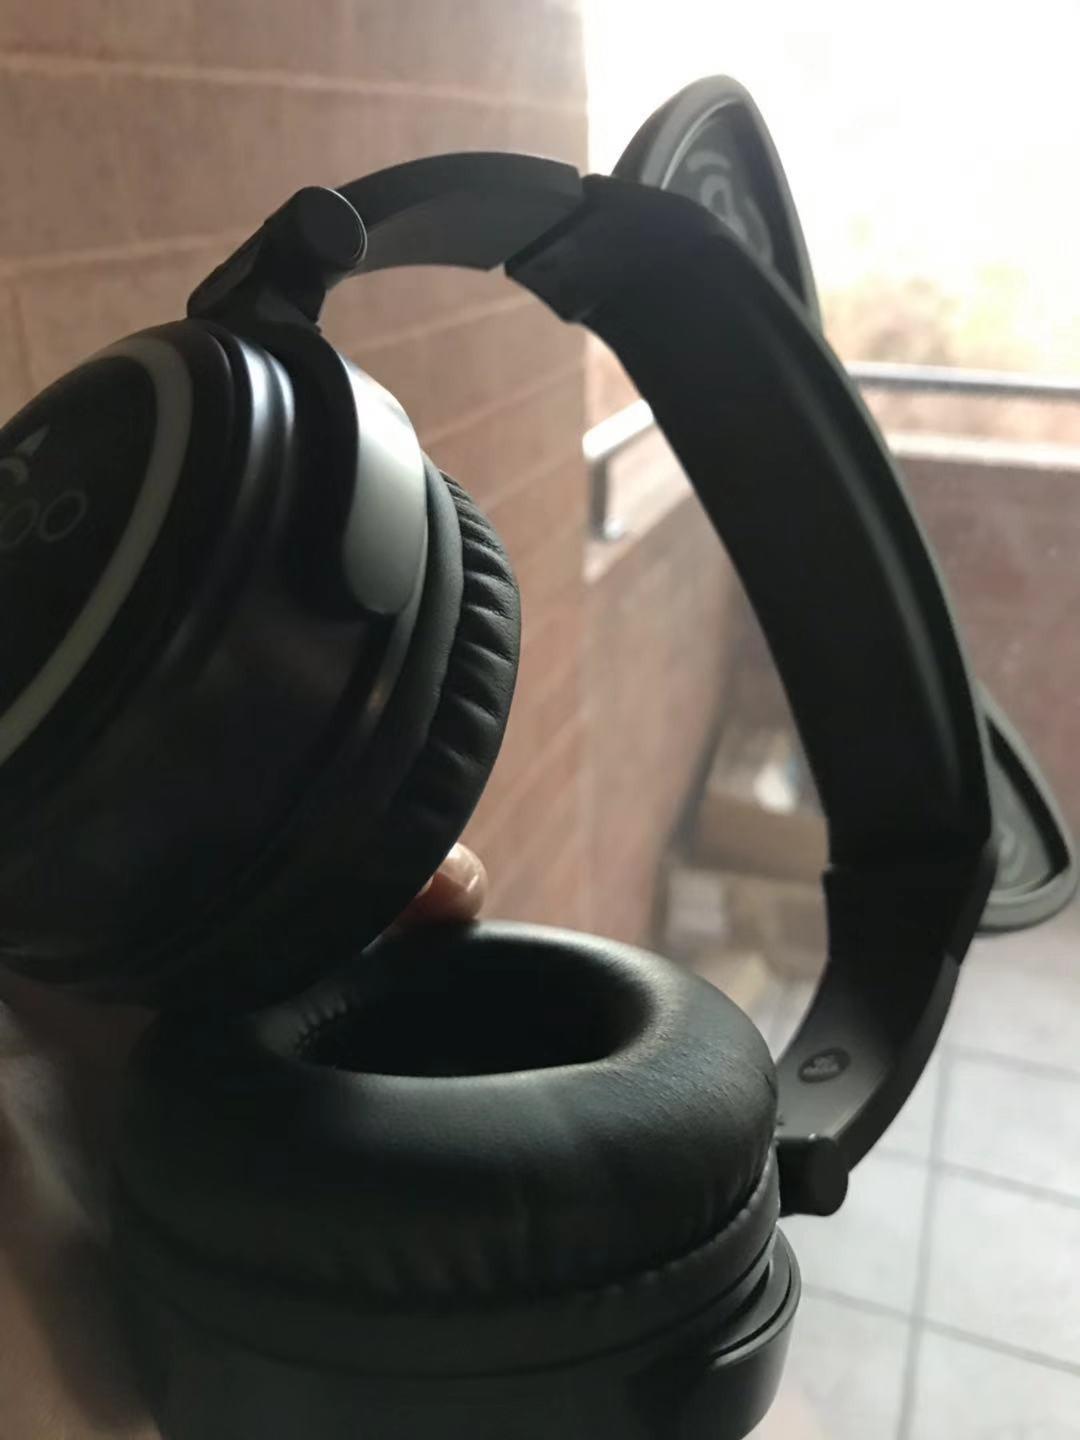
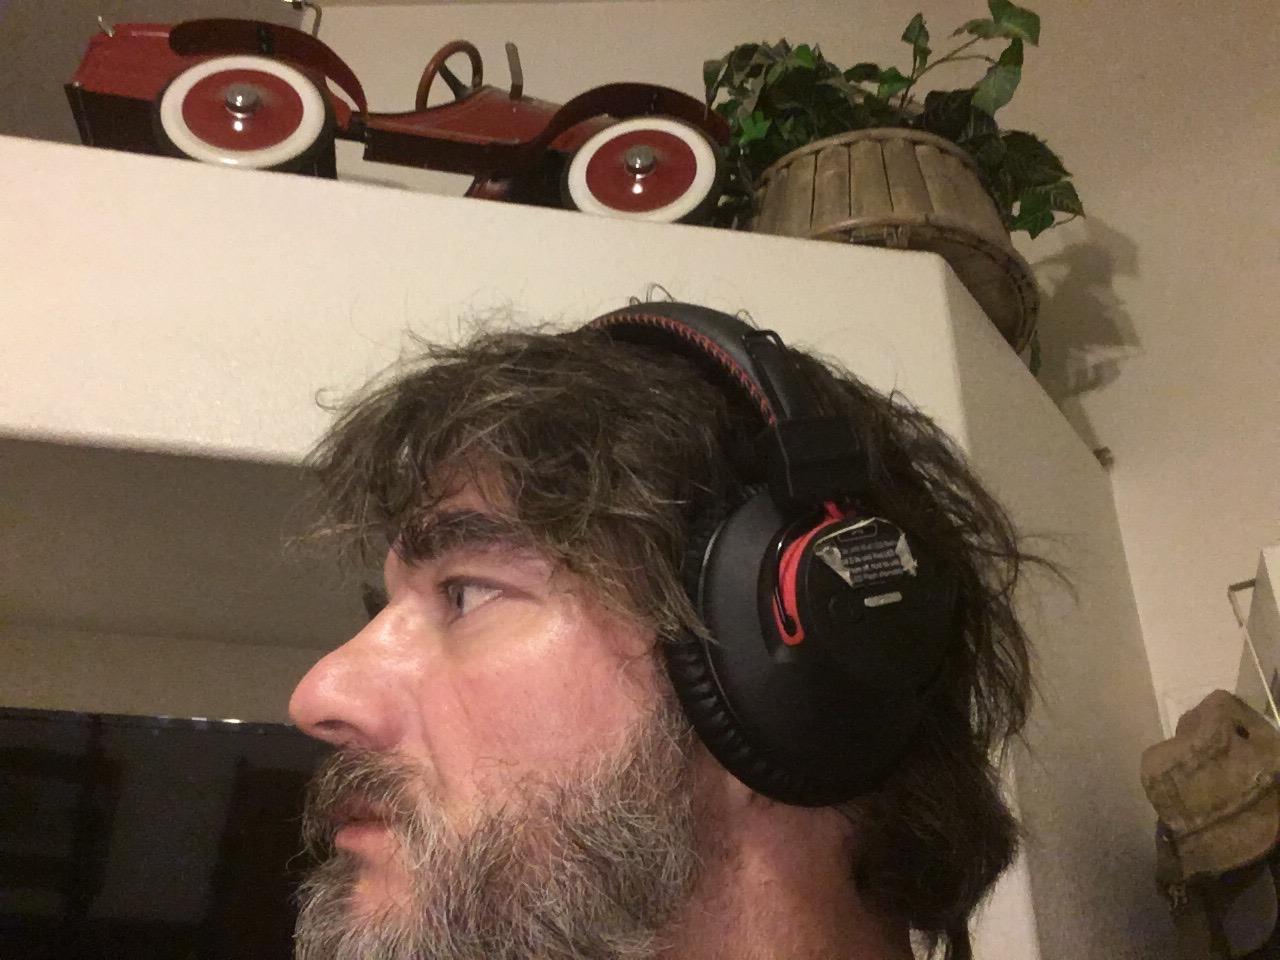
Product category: headphones
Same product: no